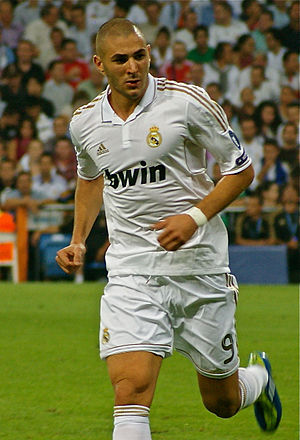
Karim Benzema
Karim Mostafa Benzema er en fransk fodboldspiller med algeriske rødder, som i 2009 skiftede fra Olympique Lyonnais til Real Madrid for et beløb på 35 mill. €.